Eugene Kontorovich

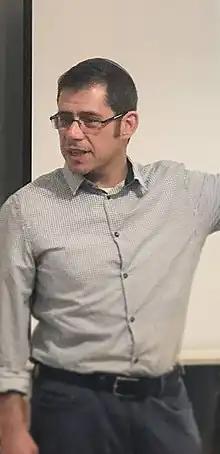
Kontorovich in Jerusalem, 2018

Eugene Kontorovich (born 1975) is an Israeli legal scholar, specializing in constitutional and international law. He served as the head of the international law department at the Kohelet Policy Forum, and is a professor at George Mason Law School, as well as a Senior Researcher at the Heritage Foundation.